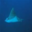
Label: ray